Jingle Bell Ball

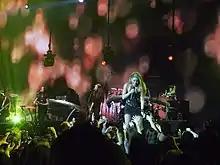
Shakira performing during Night 2 of the 2009 edition.

Cee Lo Green was originally scheduled to perform on Saturday, however, due to snow, his flight was rescheduled and he performed on Sunday.